Fonsi Nieto

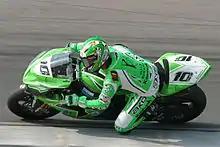
Nieto at the Assen round of the season.

In he entered the Superbike World Championship with the Caracchi Ducati team, finishing 17th overall in the championship. A fourth in Round 4 of the season was the highlight; he only reached the top 10 once more. For and he rode for PSG-Kawasaki. His first podium finish came in Race 2 at Assen in 2006, following teammate Chris Walker's victory in the first race. He was also third at Magny-Cours in 2007. He took pole position at Lausitzring in 2007 after finding a dry spell in a wet qualifying session.